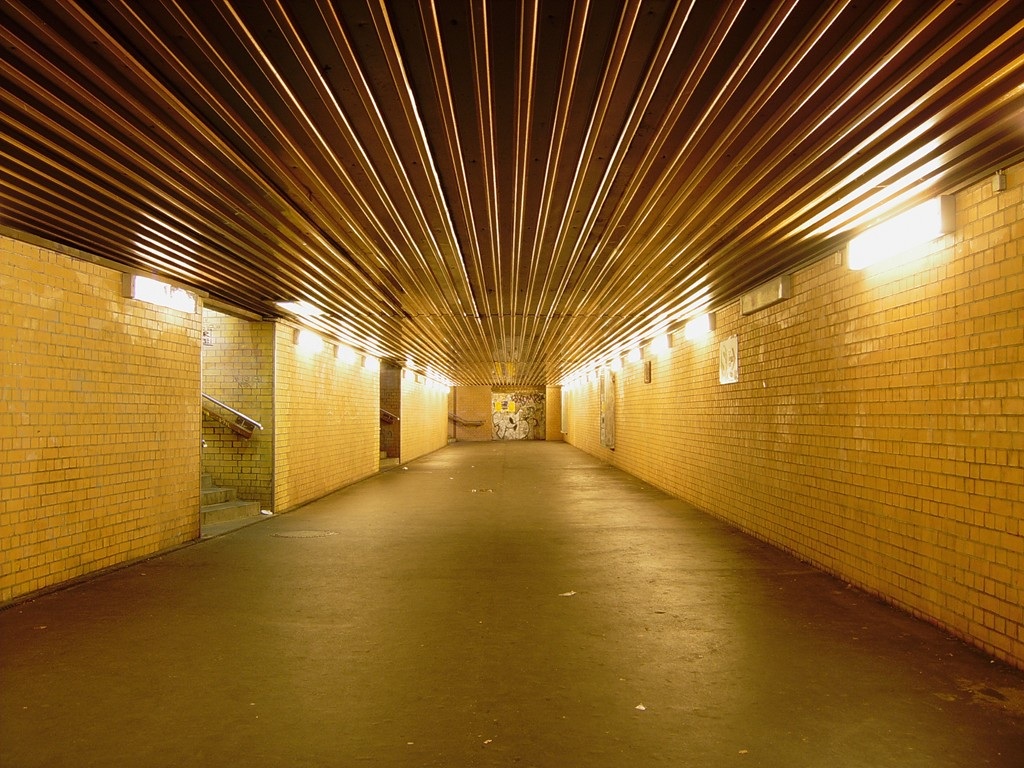
light, night, tunnel, subway, underground, hall, station, lighting, public transport, illuminated, infrastructure, symmetry, berlin, pedestrian tunnel